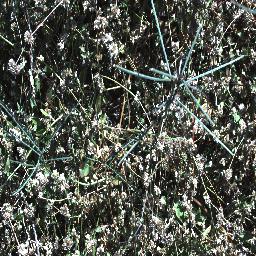
Label: parkinsonia